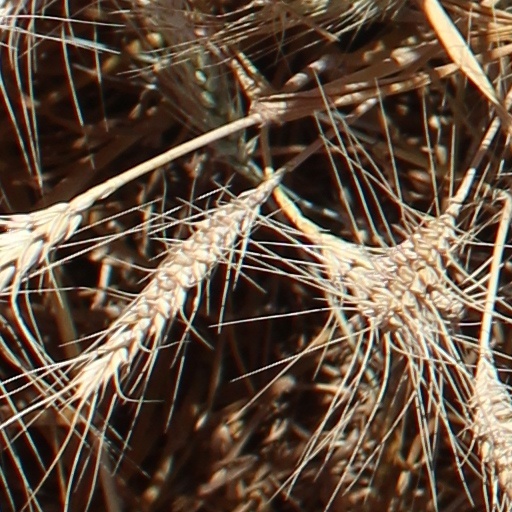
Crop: wheat